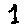
Label: 1